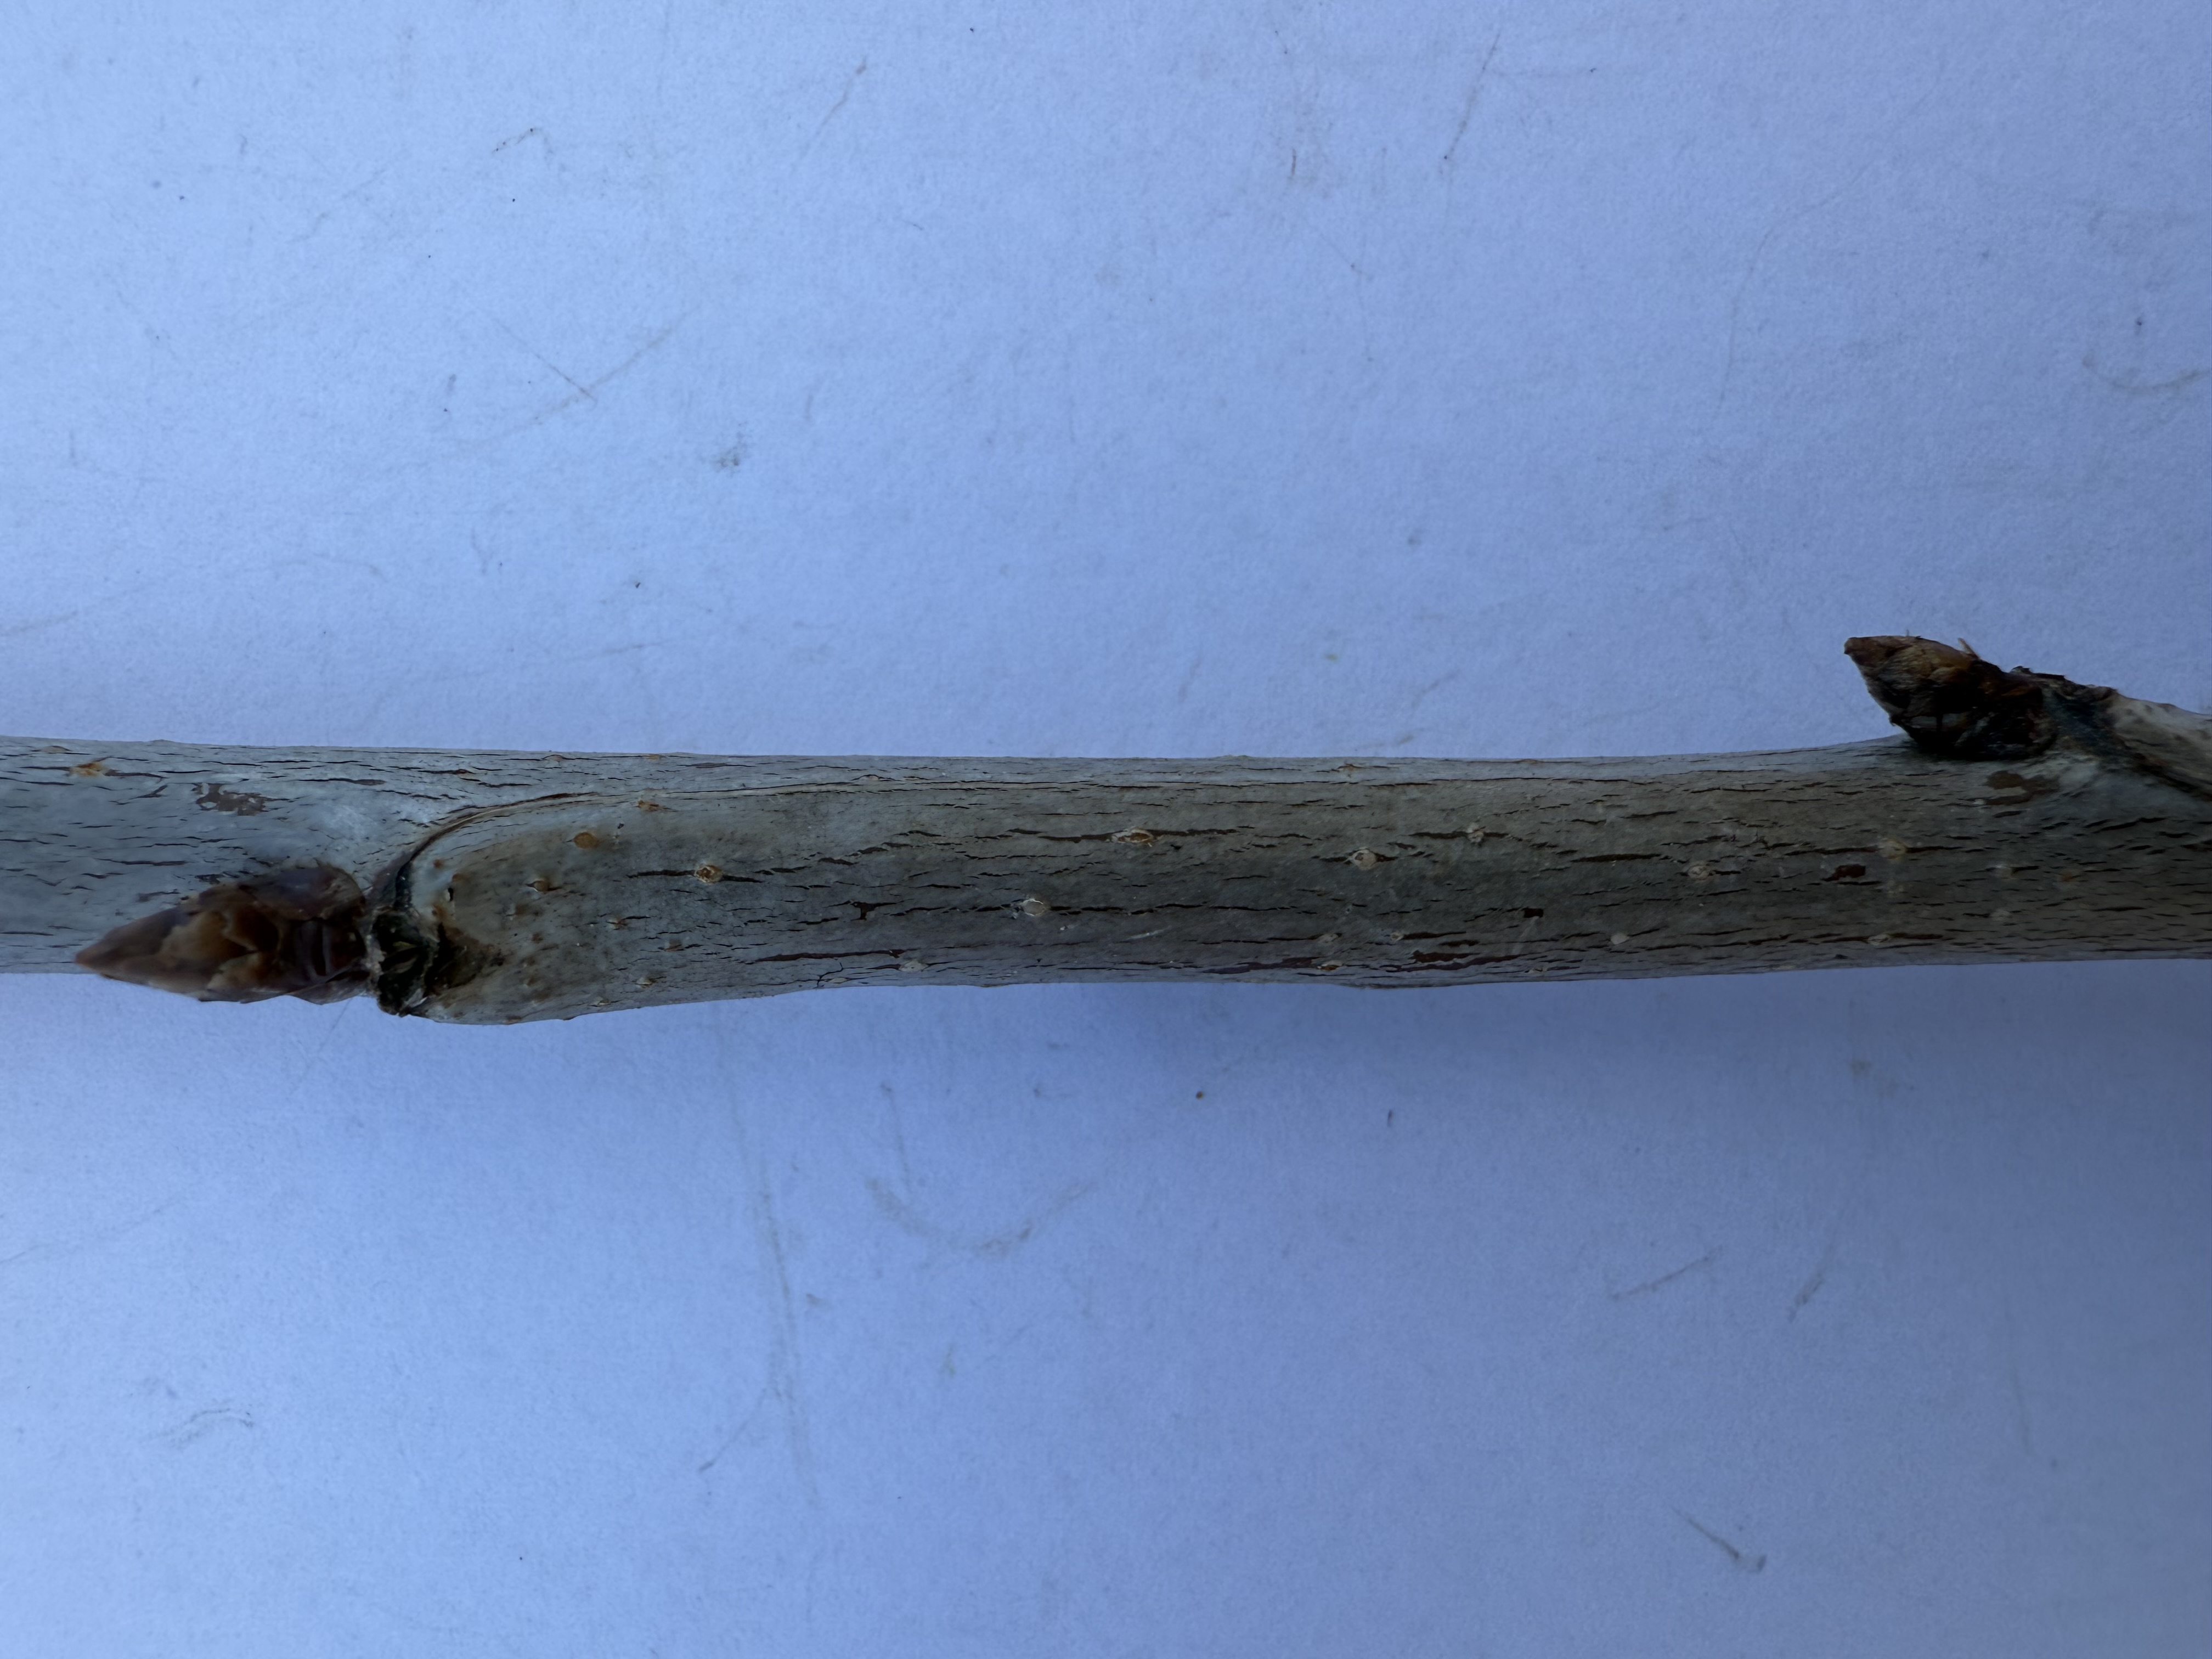
Variety: Yellow Cherry